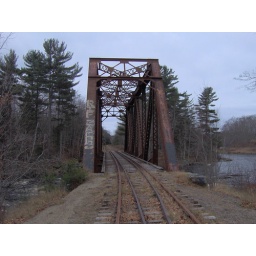
Rail road bridge in Cherryfield, ME. (blueberry capital of the world!)